Charlotte Congregational Church (Charlotte, Vermont)

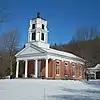
Charlotte Congregational Church

Charlotte Congregational Church is a United Church of Christ church in the Town of Charlotte, Vermont, in the United States. Constructed between 1849 and 1851, the Greek Revival style church was dedicated on 8 July 1851. The church replaced the original predecessor wooden church constructed onsite in 1798 that had been damaged by fire in 1848, and subsequently torn down that year.